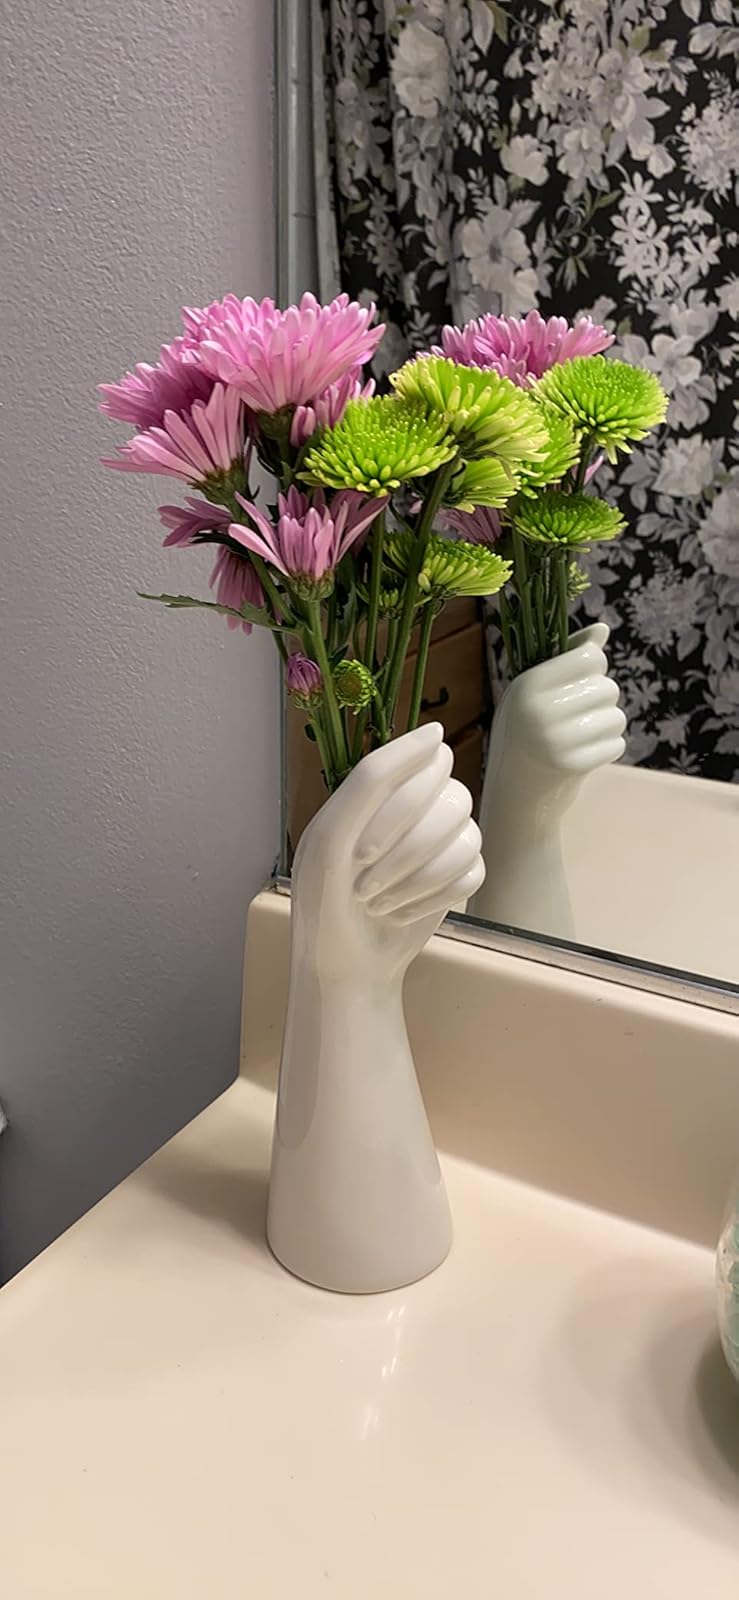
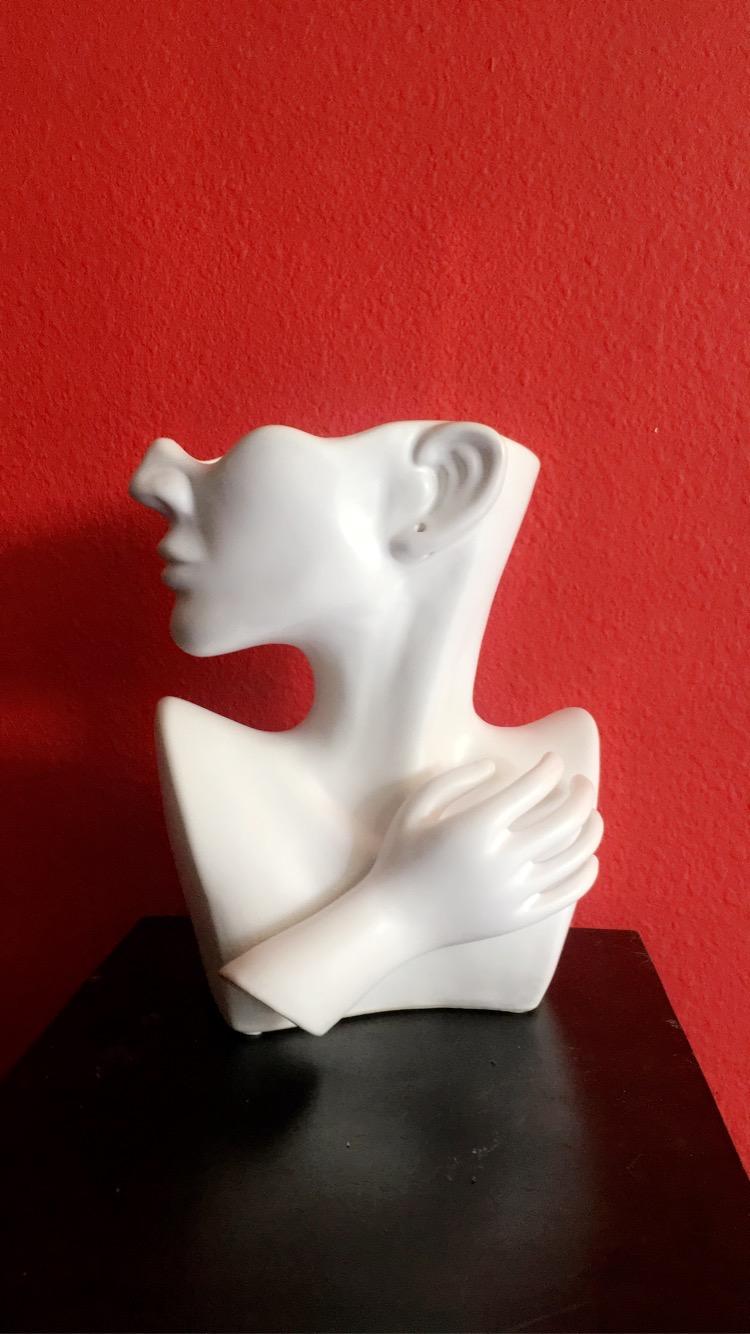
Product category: vase
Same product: no